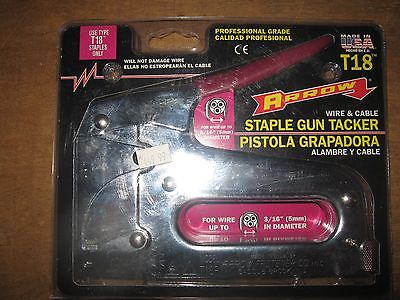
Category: stapler